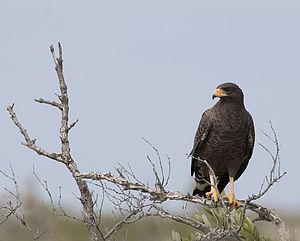
La Buse de Gundlach est une espèce d'oiseaux de la famille des Accipitridae.